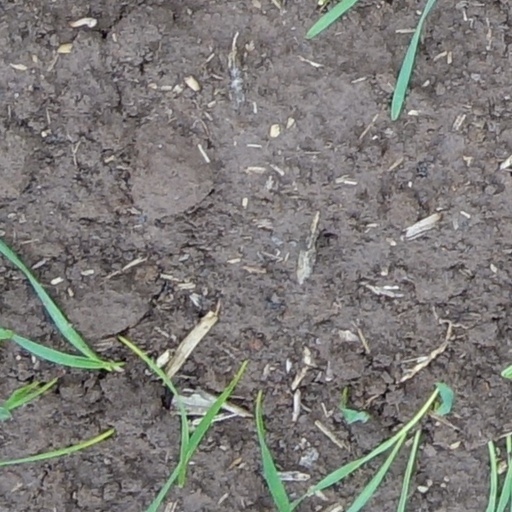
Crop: wheat